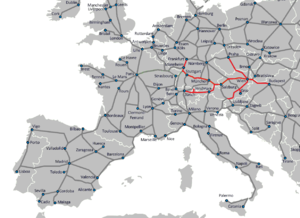
Railjet / Rutenet
Railjet er et højhastighedstog fra Østrigs Statsbaner. Togene sattes i drift ved køreplansskiftet 2008/2009, og den maksimale hastighed er 230 km/t. Railjet er ÖBB's mest eksklusive togsystem. Foruden Østrig betjener det også en række nabolande.